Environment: real
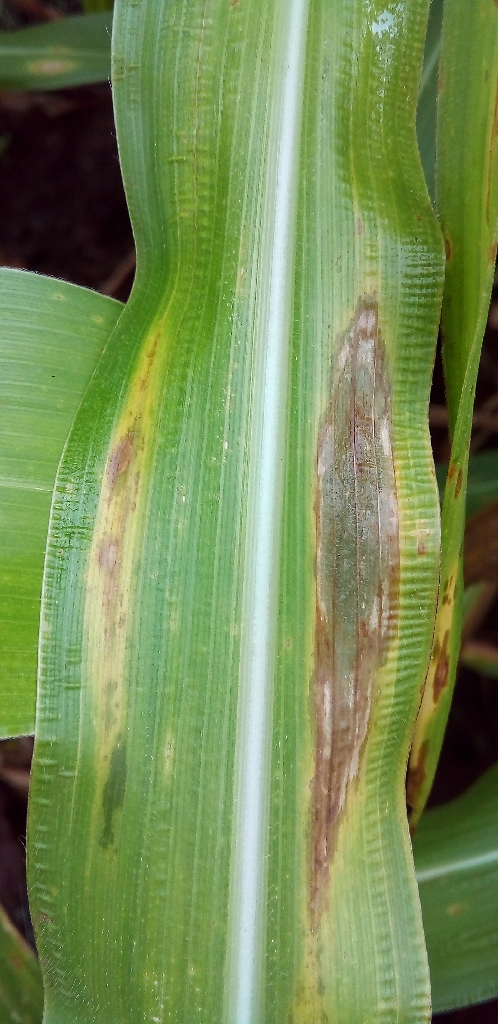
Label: northern_corn_leaf_blight